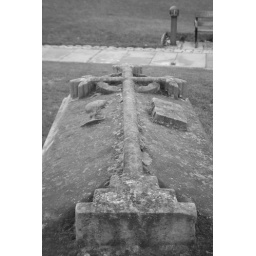
Old grave in the cathedral grounds in black and white